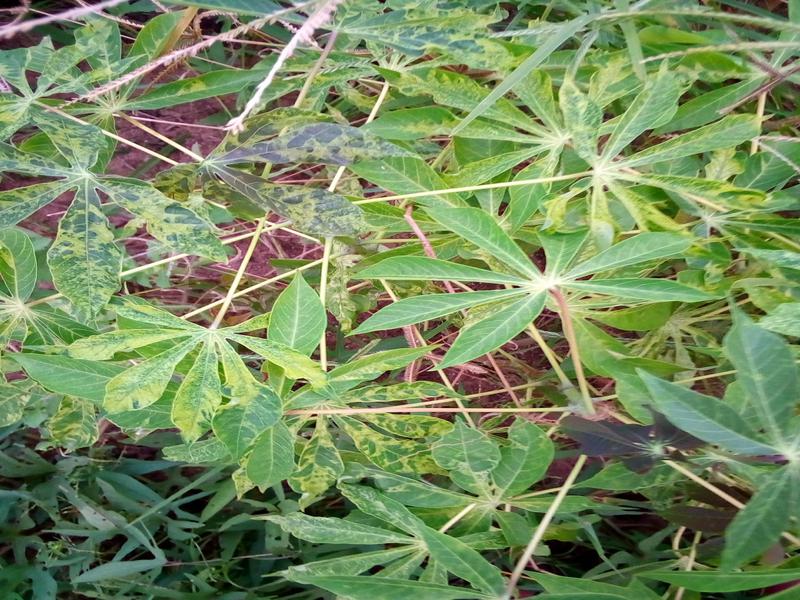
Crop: cassava
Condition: mosaic_disease